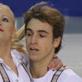
Age: 20